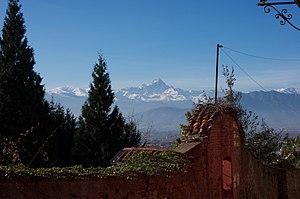
Paysage de Saluzzo (Piémont) Español: Vista de Saluzzo (Piemonte)
La famille du Cos de La Hitte est une famille subsistante de la noblesse française d'extraction, originaire de Gascogne. Sa filiation est suivie depuis 1530. Elle a été admise à l'Association d'entraide de la noblesse française en 1969. Issue de la noblesse d’épée, la maison de La Hitte possède plusieurs titres dont celui de comte de La Hitte.